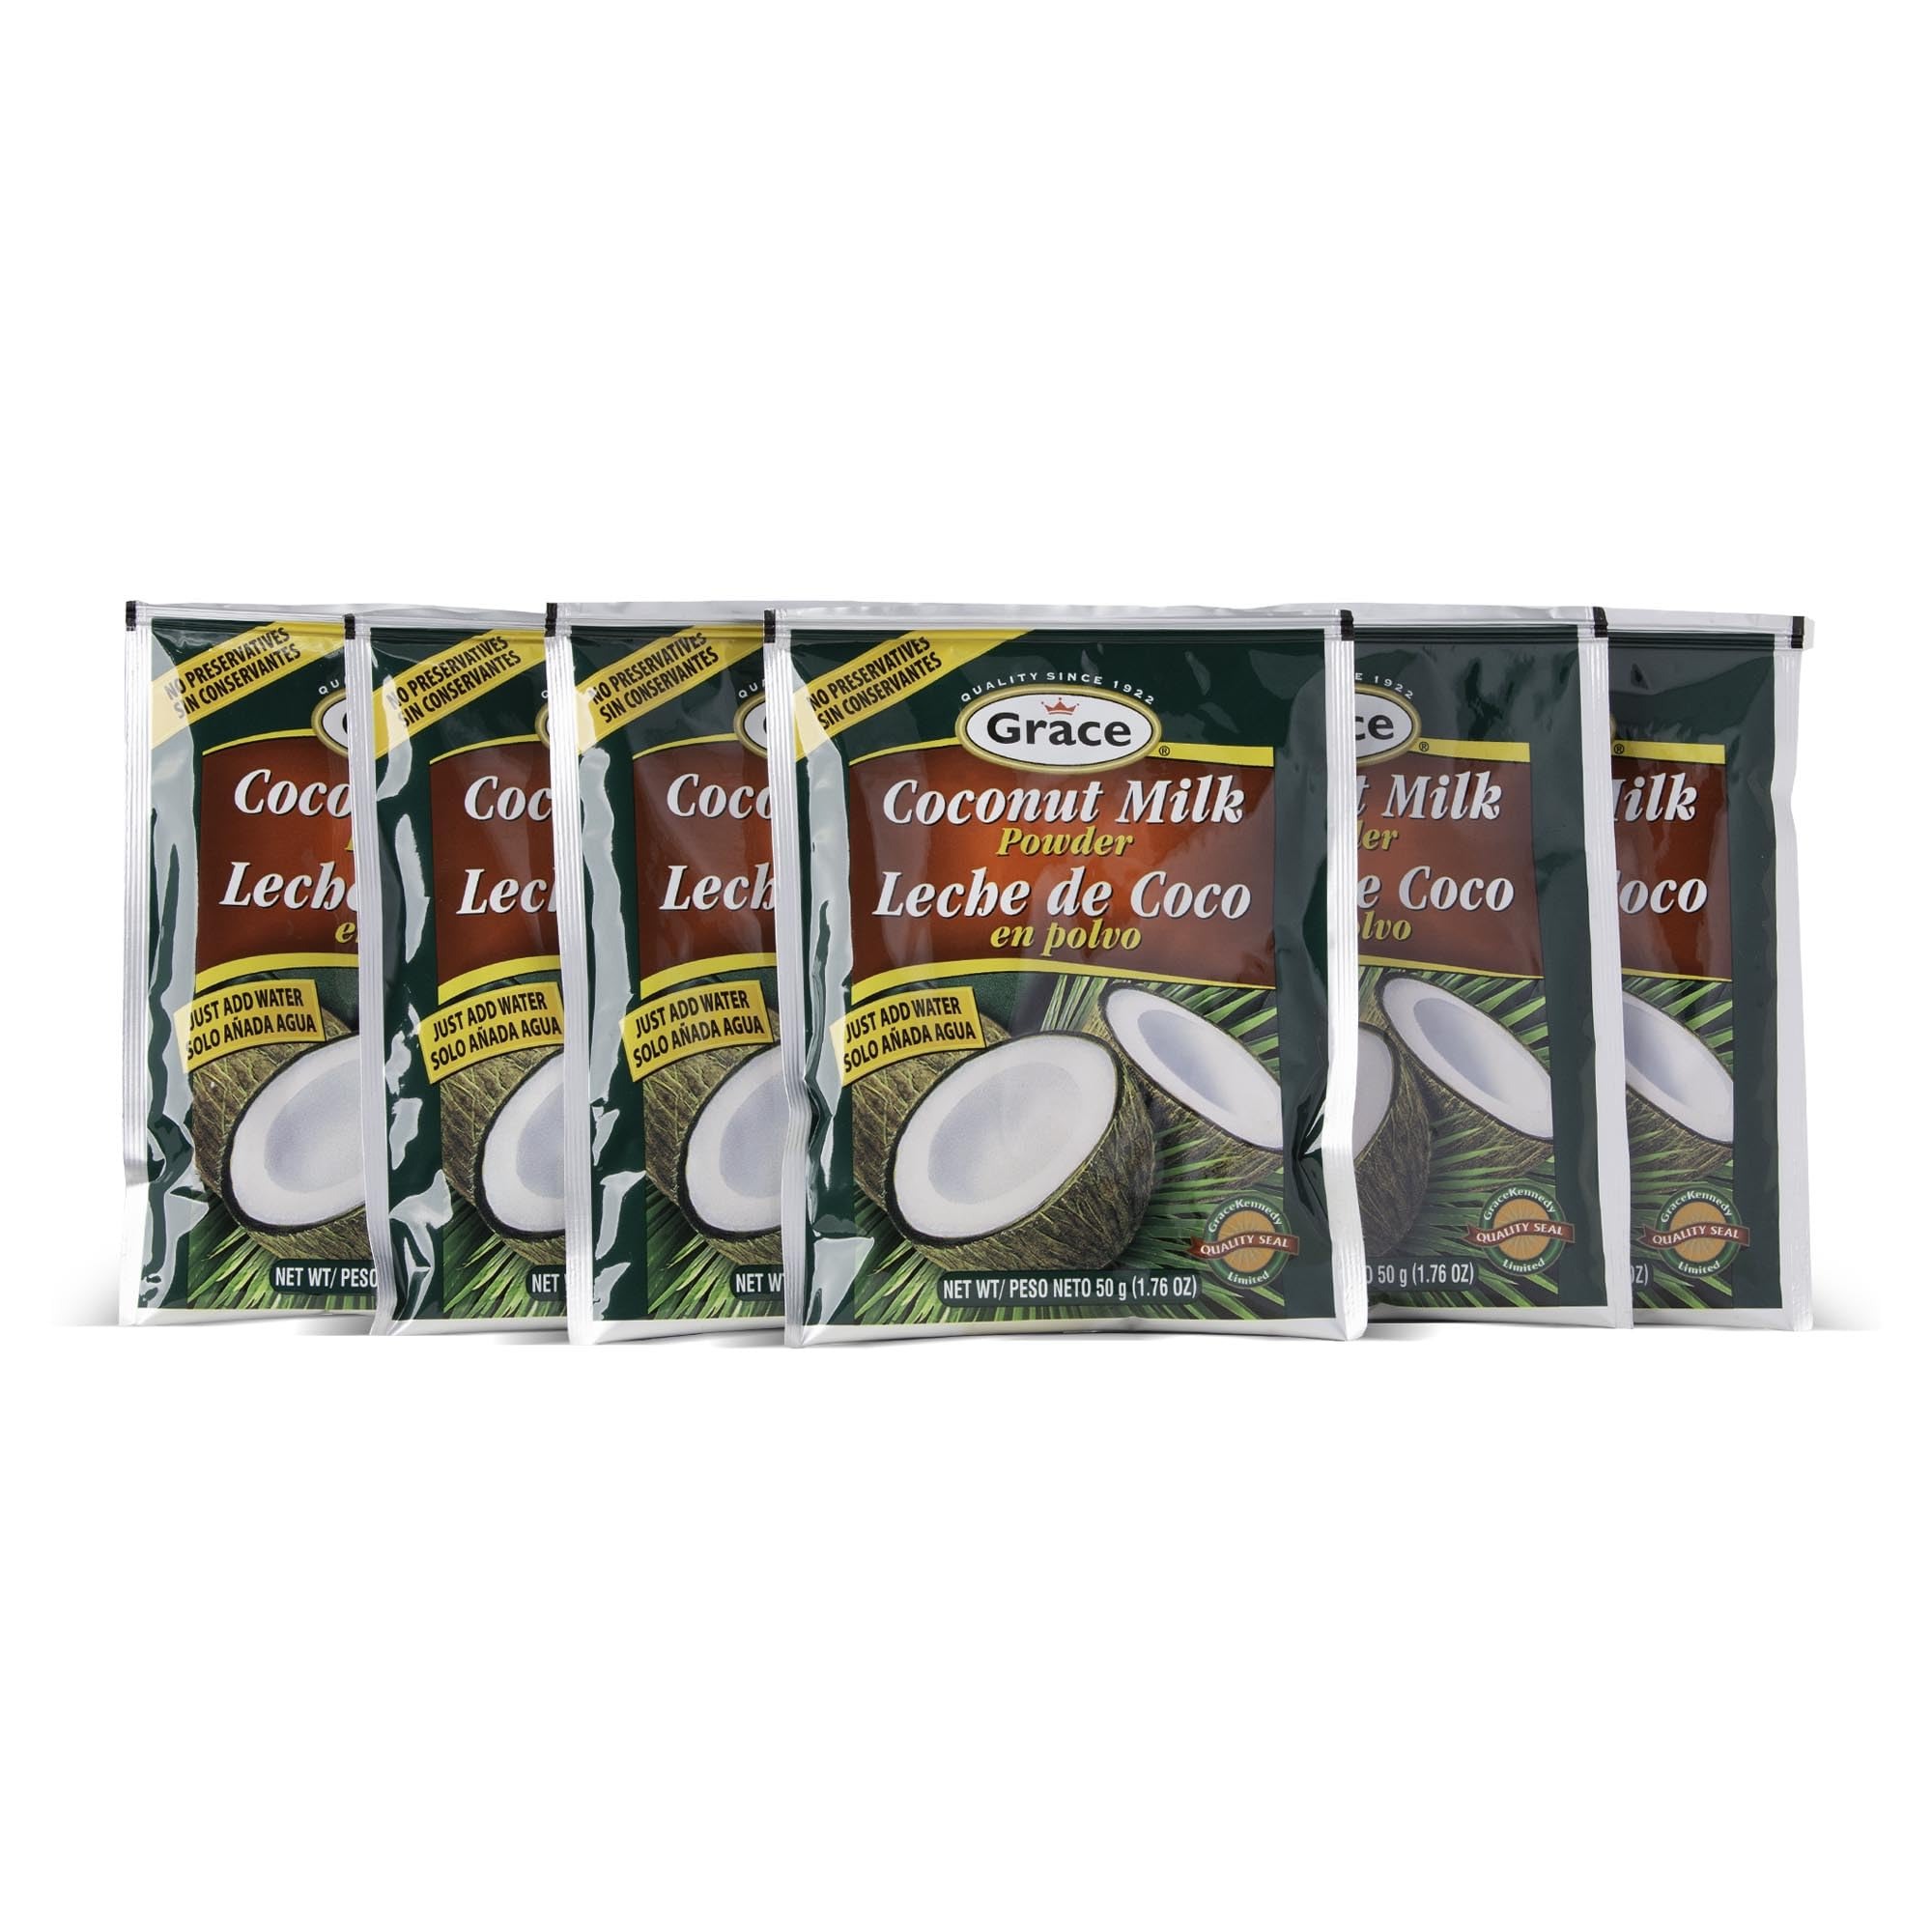
Item Name: Grace Dry Coconut Milk Powder (6 pack)
Bullet Point: Savor the authentic taste of Jamaica and the Caribbean with Grace Coconut Milk Powder. Elevate your curries, stews, and desserts with the rich, creamy flavor that will transport your taste buds to the sun-kissed shores of the islands.
Product Description: Discover the rich, creamy essence of the Caribbean with Grace Coconut Milk Powder. This versatile pantry staple is a must-have for anyone looking to infuse their meals with the authentic flavors of Jamaica and beyond. Grace Coconut Powder is the secret ingredient that elevates your favorite dishes, from classic curries and stews to delectable desserts, adding a luscious depth of flavor that will transport your taste buds straight to the sun-kissed shores of the Caribbean. In Jamaica, Grace Coconut Powder is more than just a convenient ingredient; it's a beloved household item that evokes nostalgic memories of grandmothers cooking up hearty meals filled with love and warmth. It's the key to creating traditional Jamaican dishes like rich and spicy coconut curries, flavorful rice and peas, and creamy cornmeal porridge that transports you back to the island with every comforting bite. Opt for our milk powder unsweetened version for a healthier choice in your cooking. But Grace Milk Powder's culinary magic extends far beyond Jamaica's shores. Across the Caribbean, coconut milk is a staple in countless regional dishes, each with its own unique flavor profile and cultural significance. In Trinidad and Tobago, it's an essential ingredient in the famous Callaloo soup, a savory and nutritious blend of leafy greens and tender meat, as well as the indulgent Coconut Bake, a soft and fluffy bread that pairs perfectly with any meal. Over in Guyana, coconut milk lends its richness to the iconic Pepperpot stew, a hearty and aromatic dish that's a true celebration of the country's diverse culinary heritage. And in Barbados, it's the secret to perfectly tender Coconut Turnovers, a sweet and flaky pastry that's beloved by locals and visitors alike.
Value: 10.56
Unit: Ounce

Price: 19.5